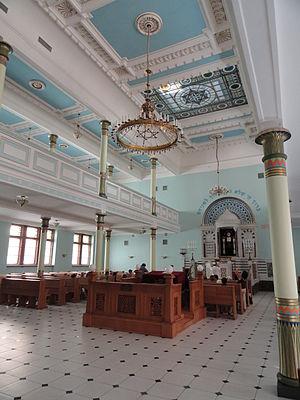
La synagogue de Riga ou synagogue Peitav, située 6-8 rue Peitavas à Riga, en Lettonie, est la seule synagogue de Riga ayant échappé à la destruction pendant les périodes d'occupation nazie puis soviétiques.